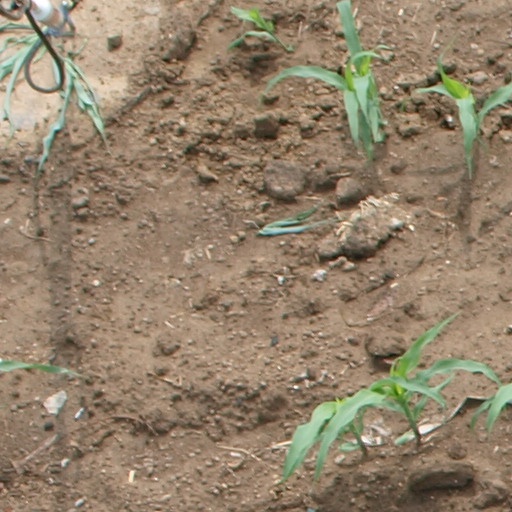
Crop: maize; corn